Robert Newton

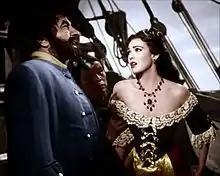
Newton and Linda Darnell in "Blackbeard the Pirate" (1952)

"Treasure Island"s success prompted Newton to return to Hollywood. He was one of several British actors in "Soldiers Three" (1951), an Imperial adventure tale. He returned to Britain for "Tom Brown's Schooldays" (1951) to play Thomas Arnold, then was cast by 20th Century Fox as Javert in their version of "Les Misérables" (1952). In 1951, he was voted the sixth most popular British star in Britain.